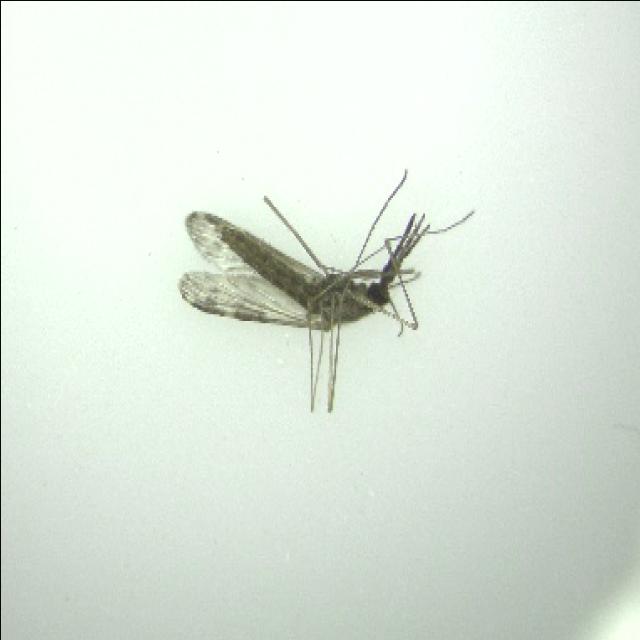
Species: anopheles_sinensis